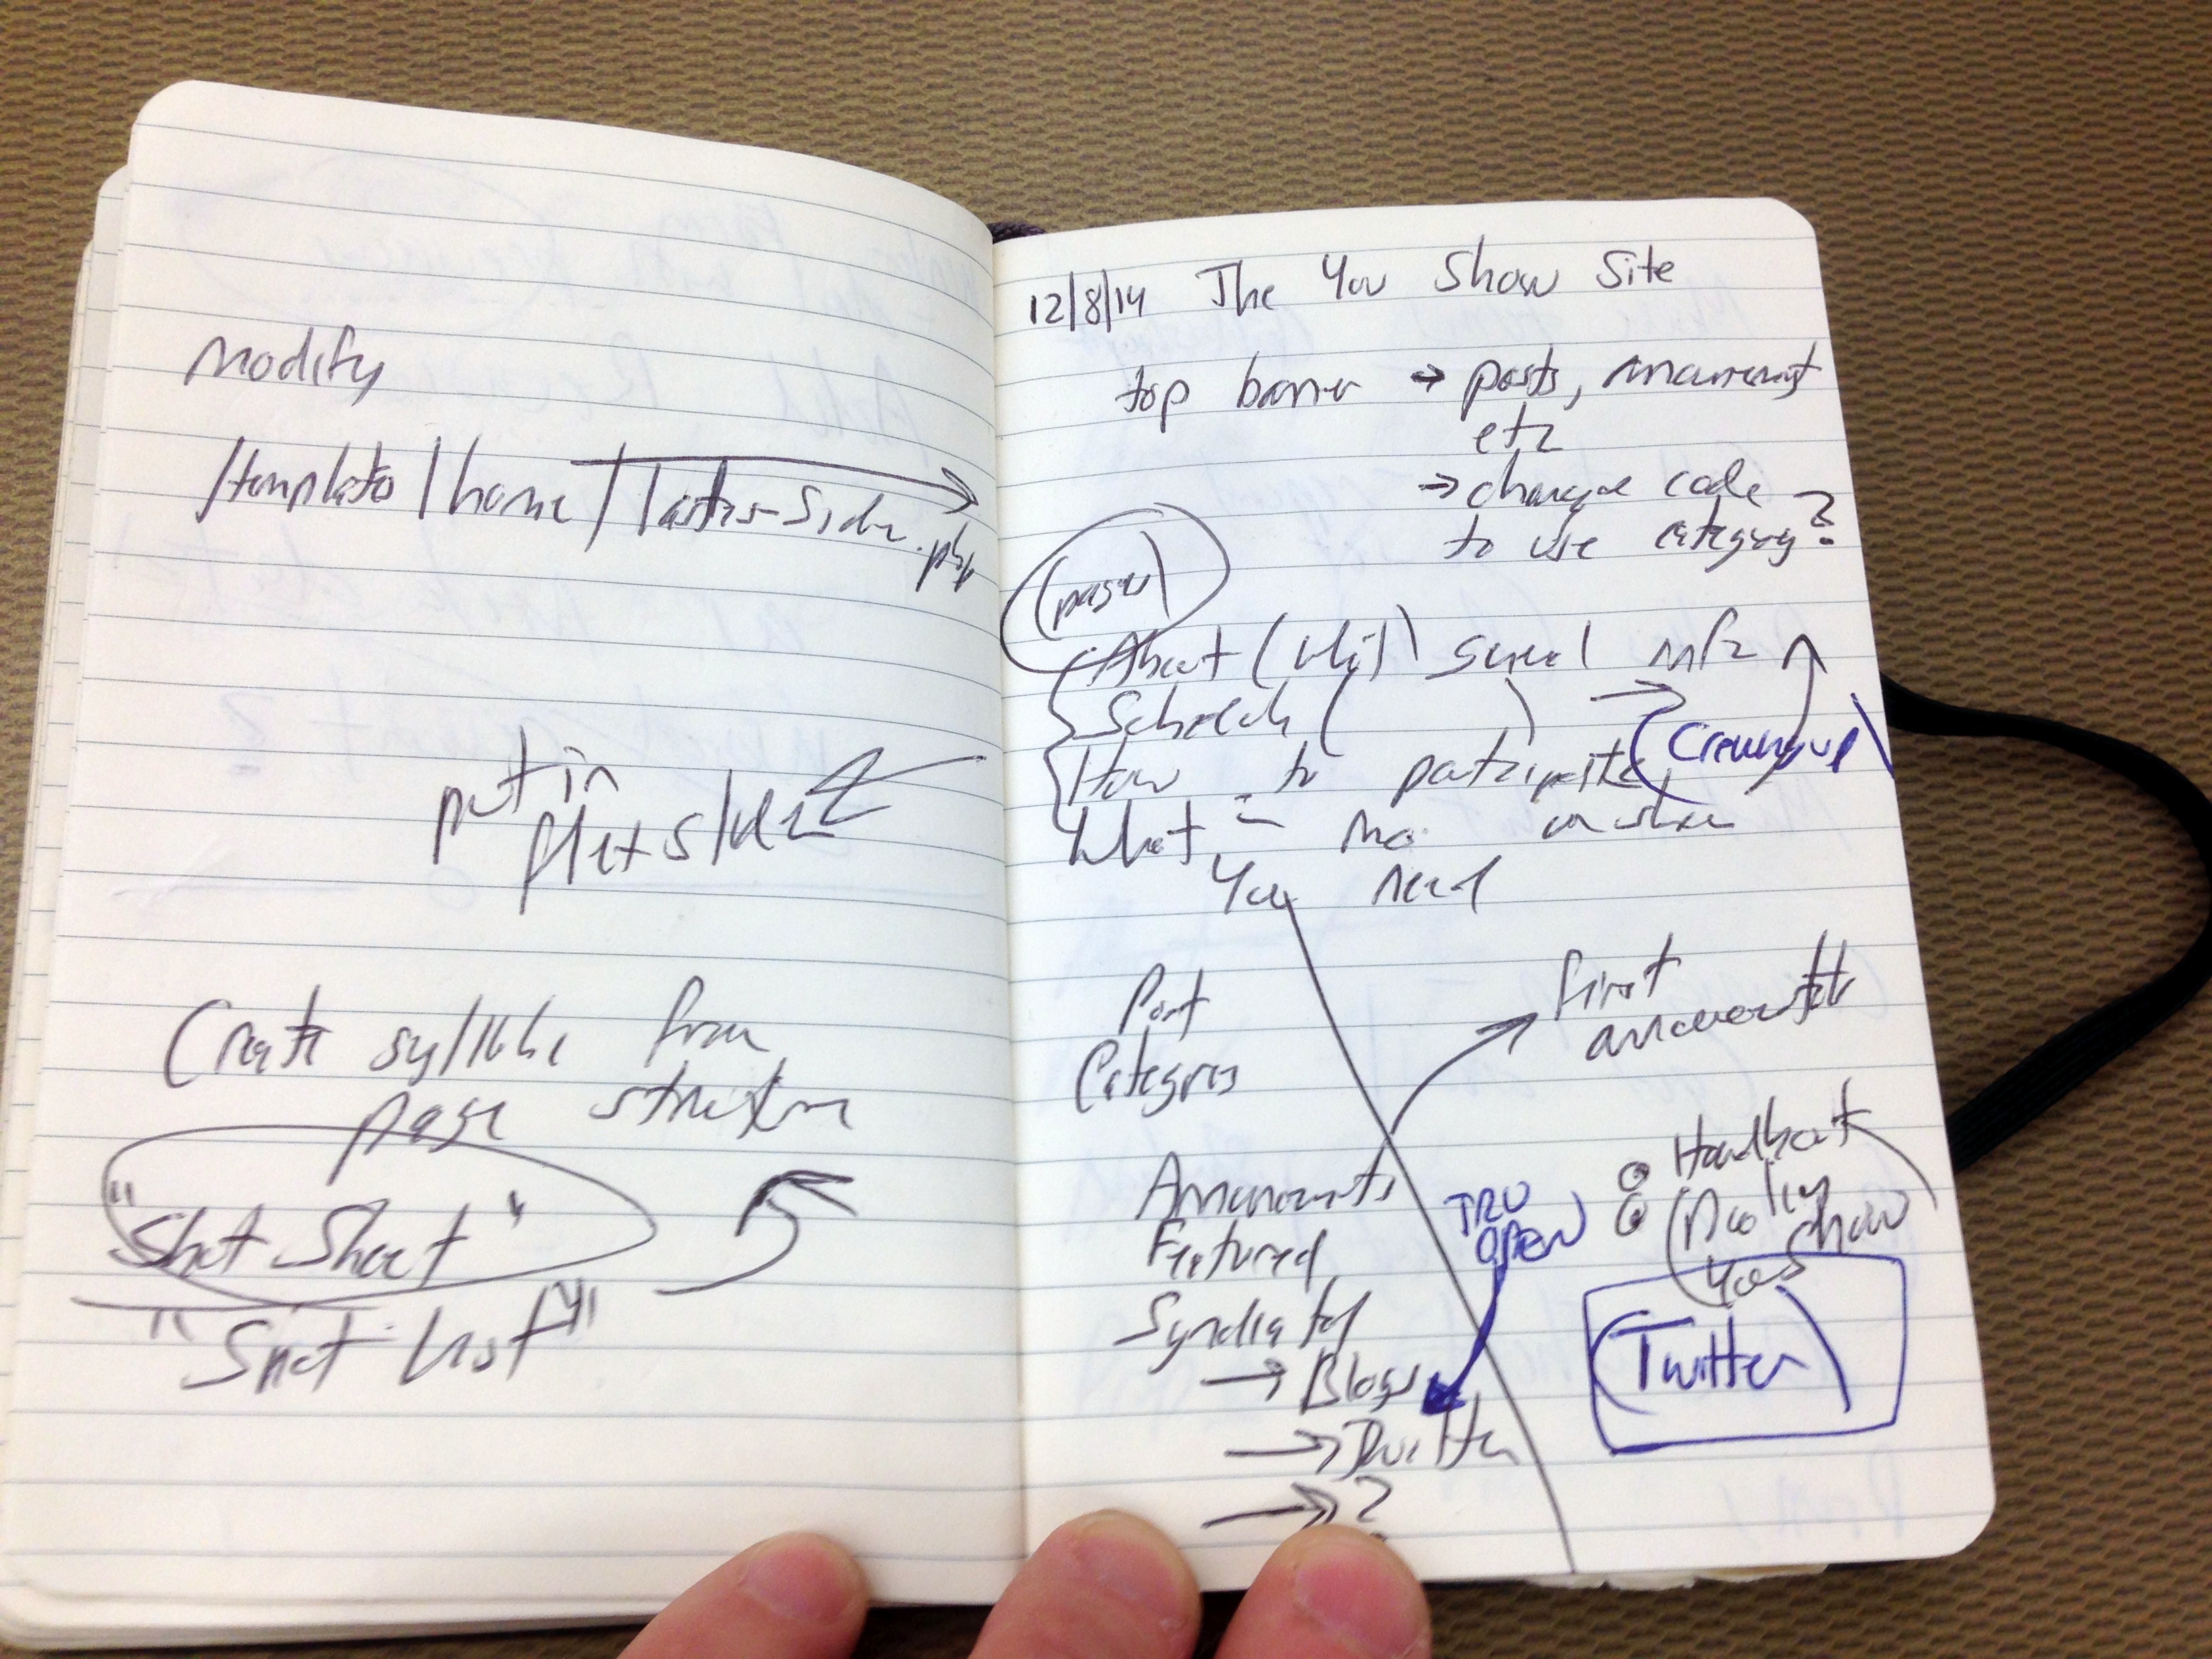
writing, font, sketch, drawing, text, handwriting, calligraphy, document